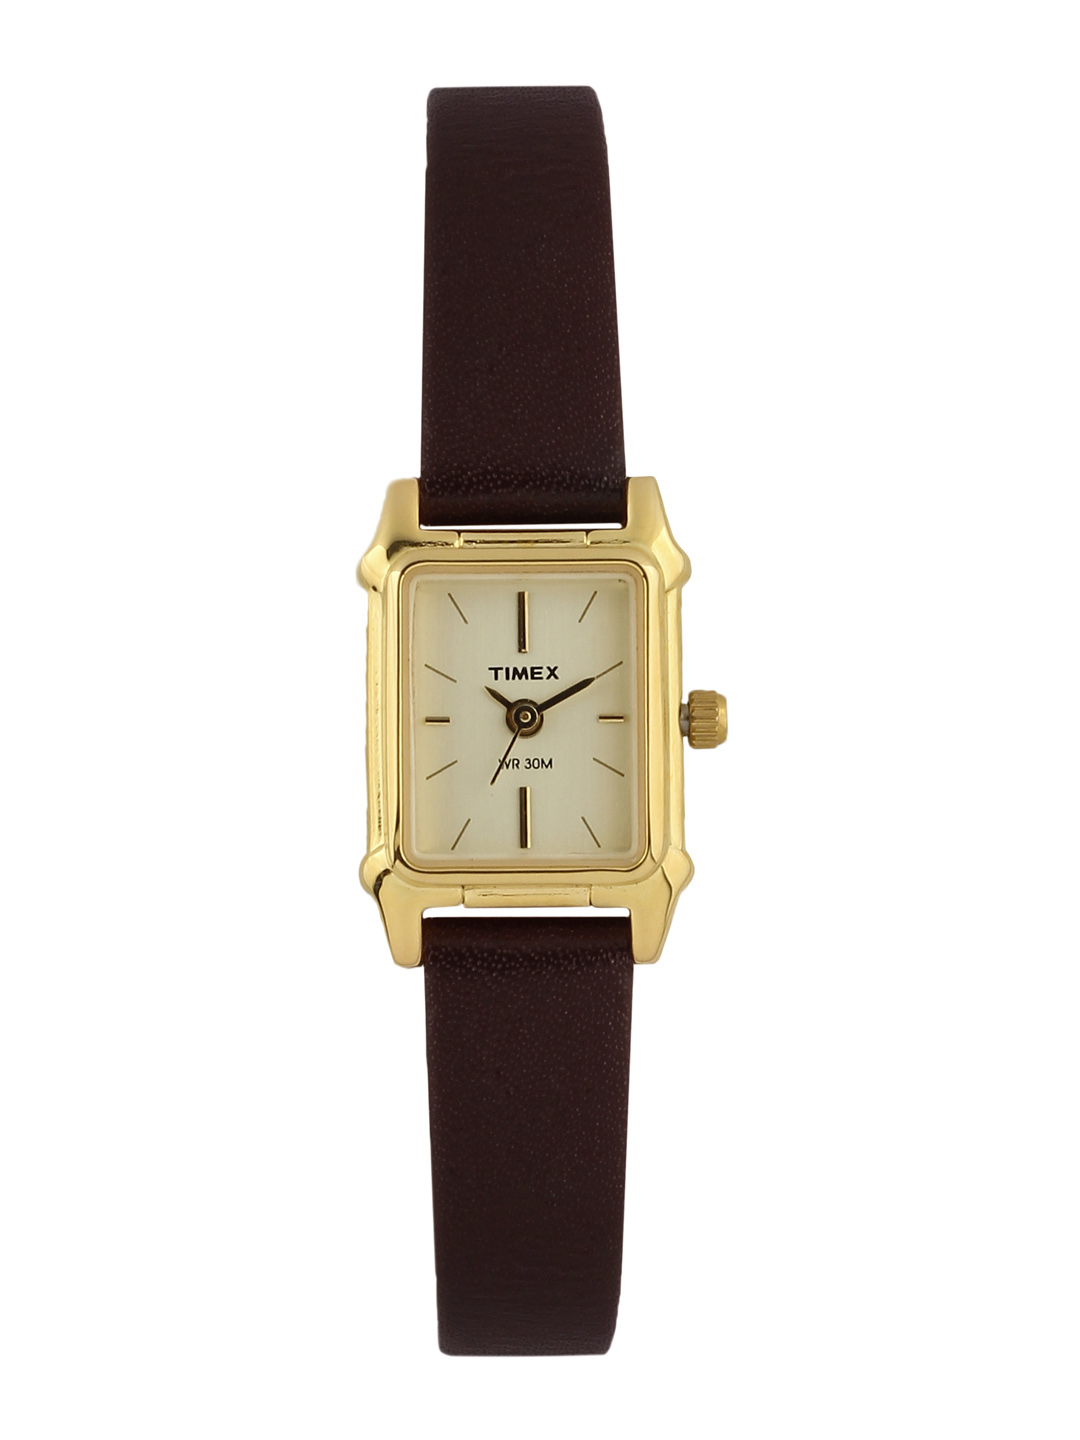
Timex Women Golden Dial Watch
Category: Accessories / Watches / Watches
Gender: Women
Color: Gold
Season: Winter 2016
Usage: Casual